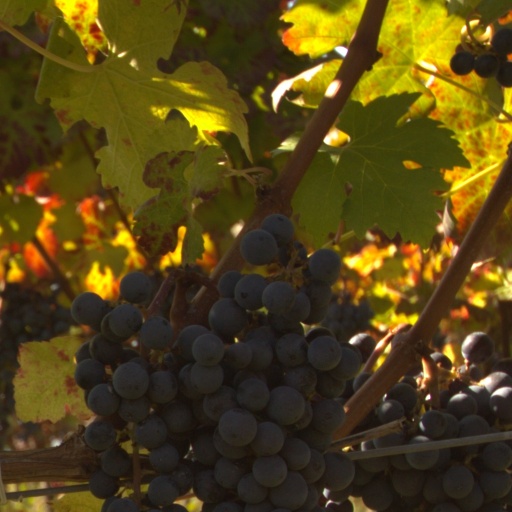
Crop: grape